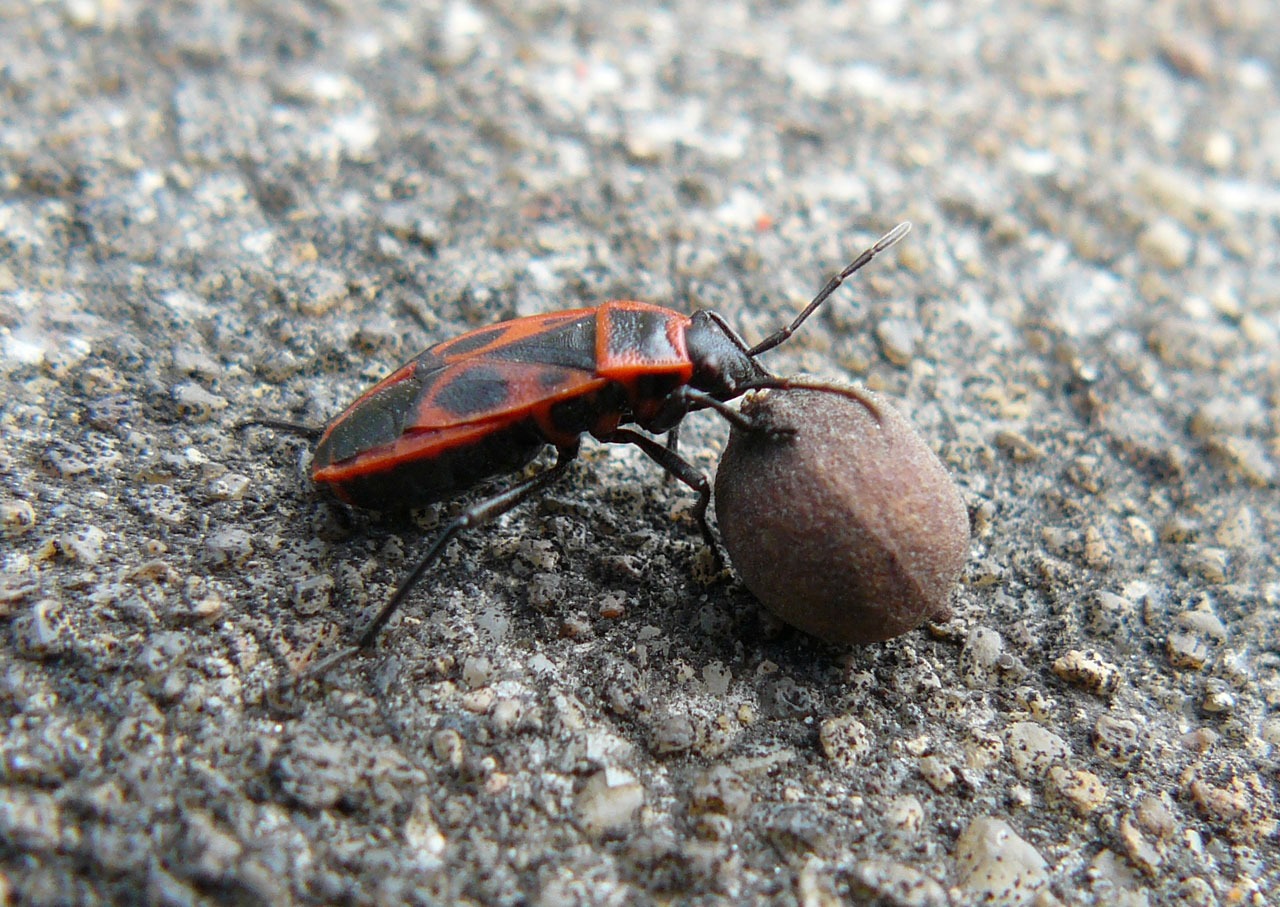
insect, beetle, dung beetle, fauna, invertebrate, close up, macro photography, ground beetle, scarabs, leaf beetle, arthropod